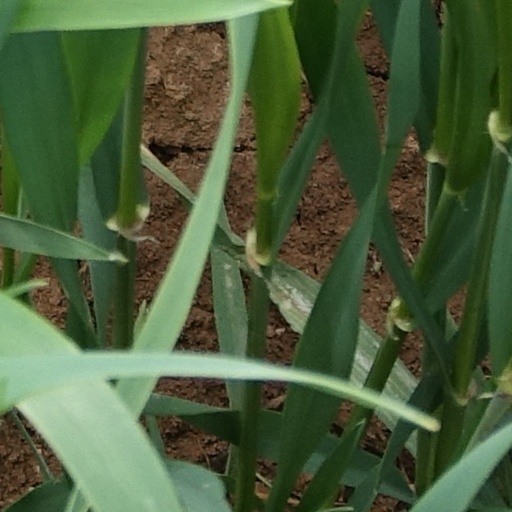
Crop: wheat